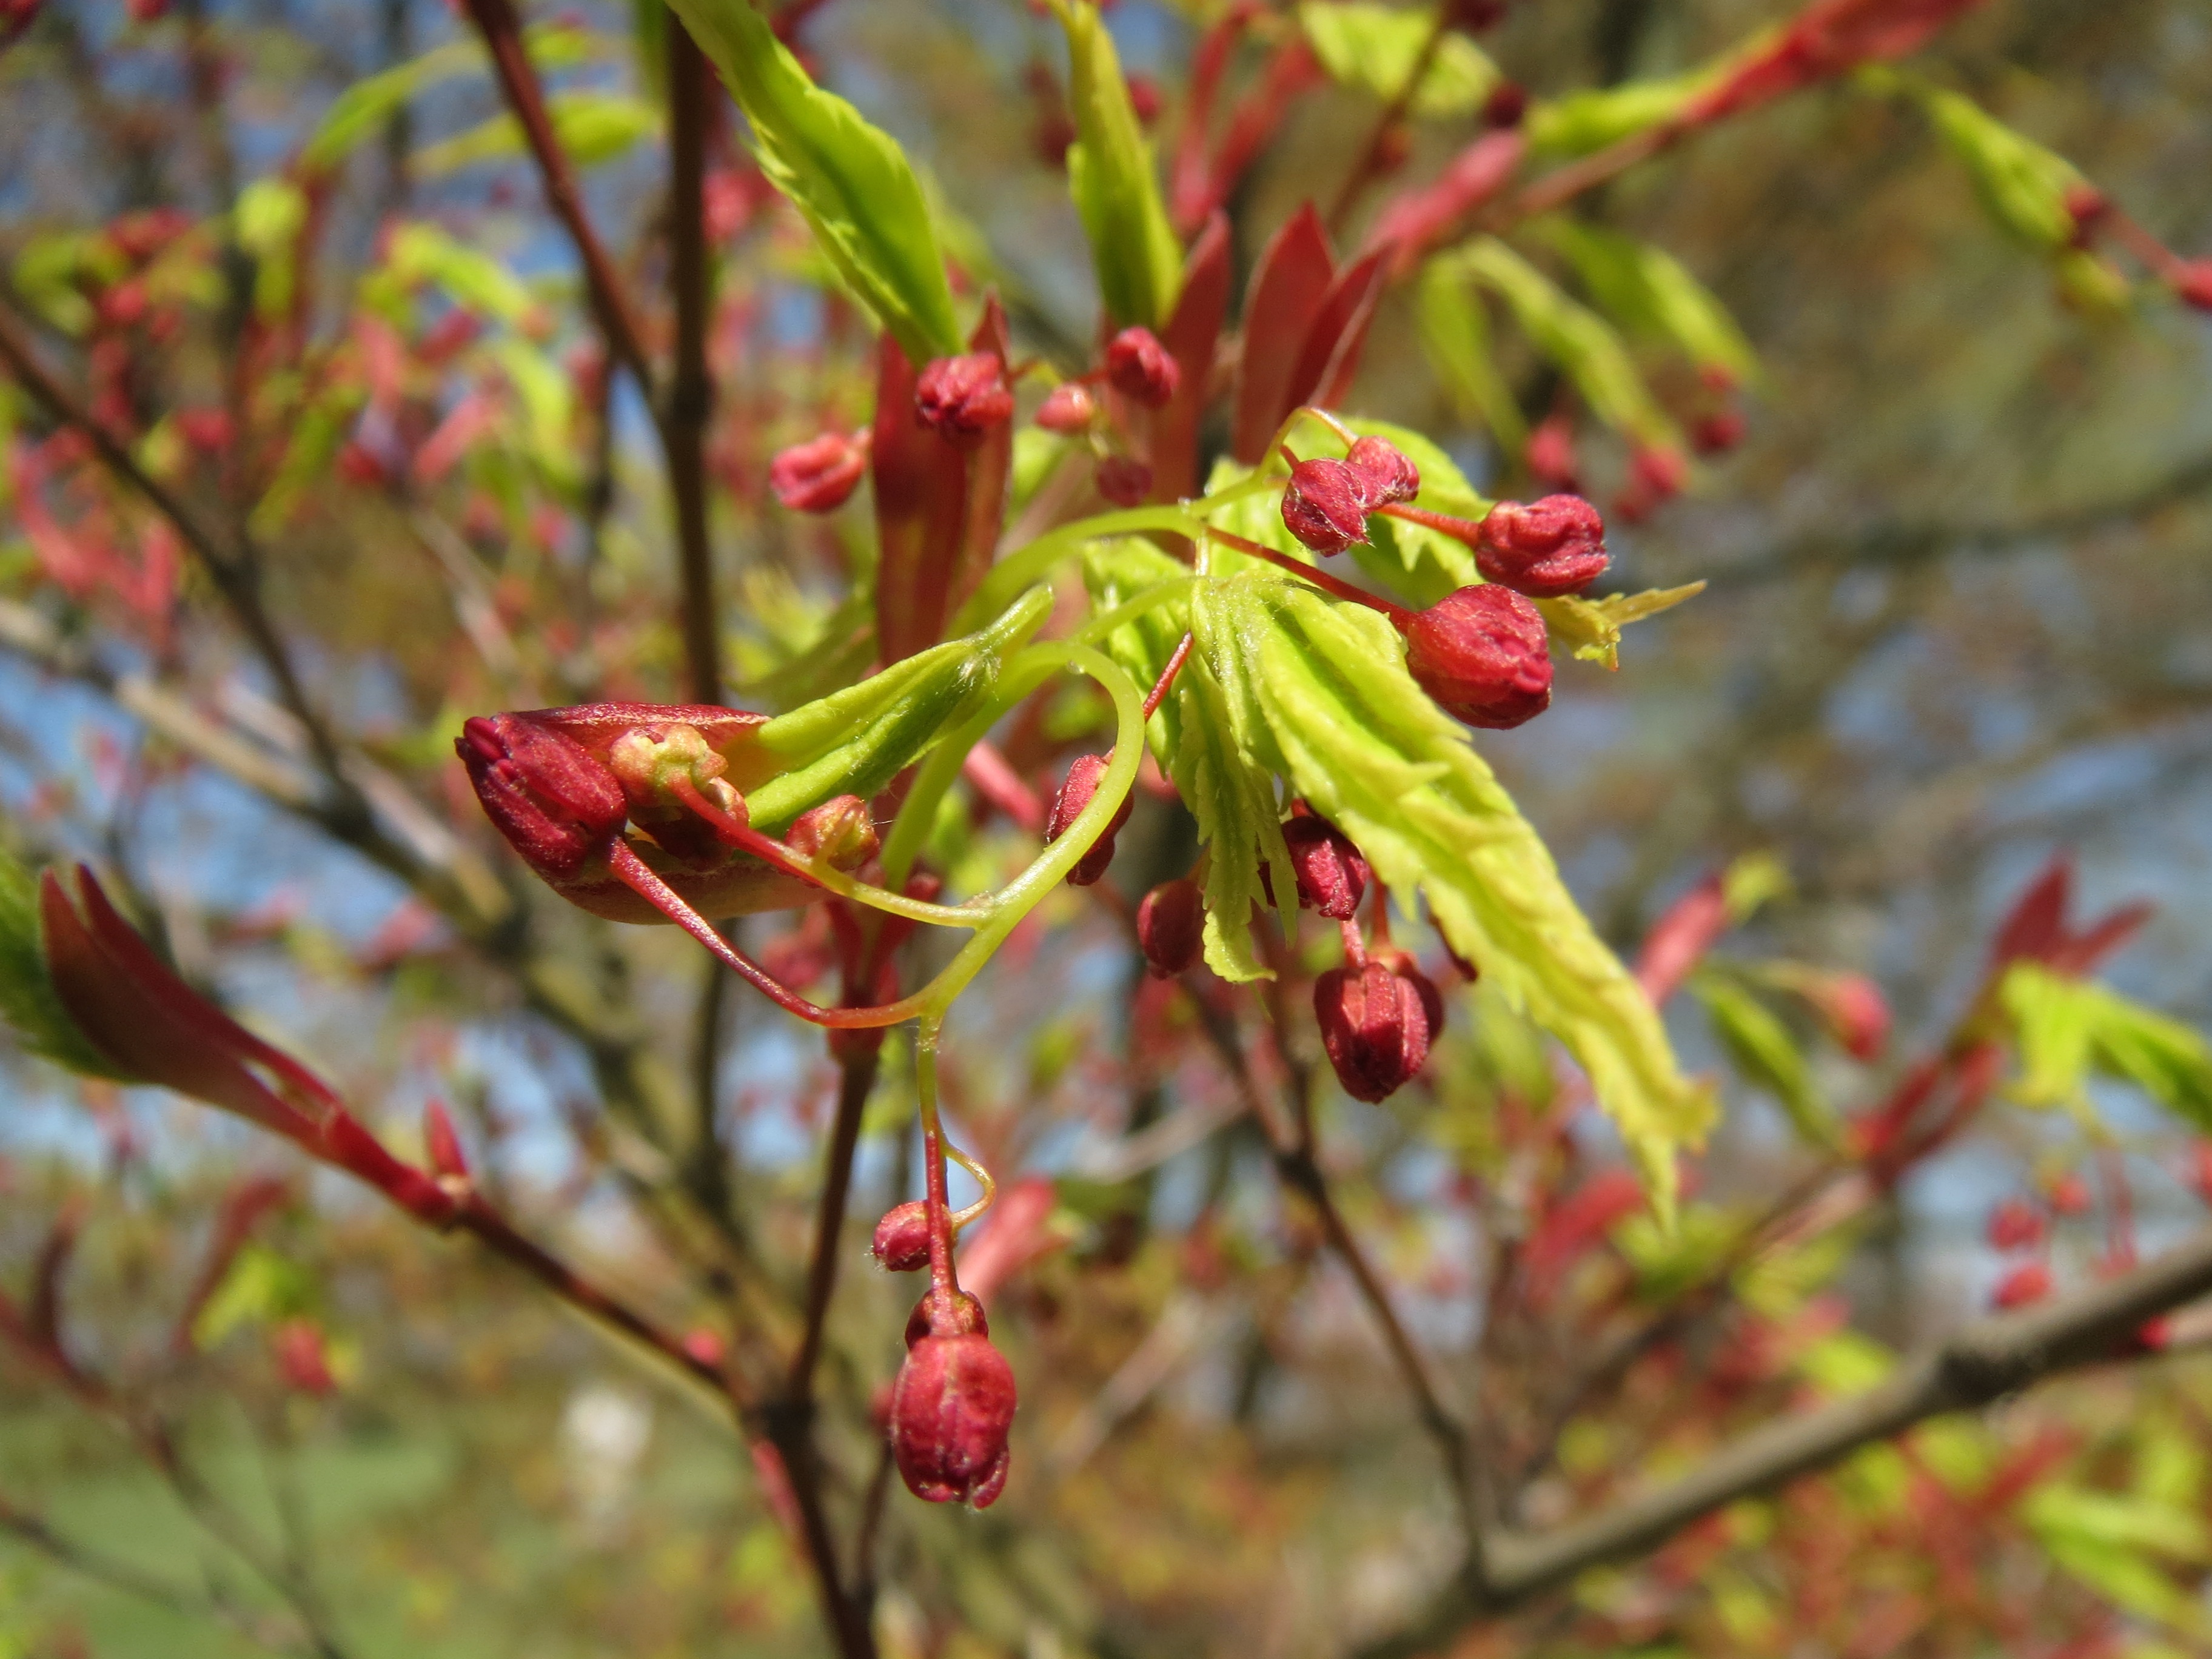
tree, branch, blossom, plant, fruit, berry, leaf, flower, food, produce, macro, evergreen, autumn, botany, flora, season, maple tree, shrub, deciduous, japanese maple, rowan, inflorescence, flowering plant, acer palmatum, woody plant, land plant, smooth japanese maple